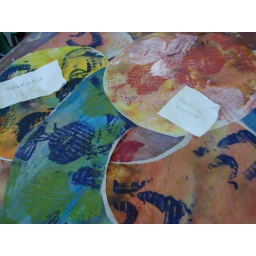
We made our printed pieces of tea bag paper more sturdy by attaching bondaweb - a fusible lining.